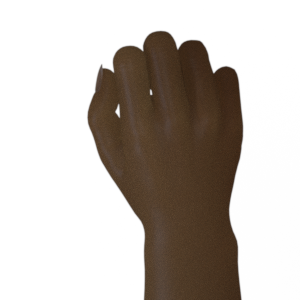
Label: rock